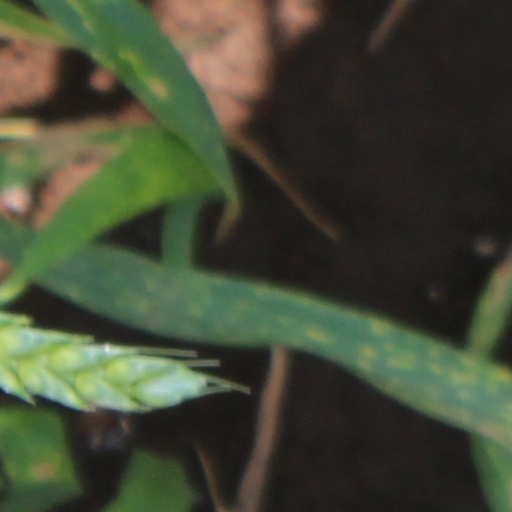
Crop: wheat